Real Valladolid

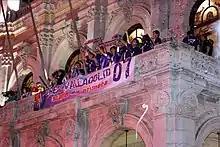
Valladolid players celebrating their 2007 promotion to La Liga on the balcony of the City Hall

Real Valladolid play at the 26,421-capacity Estadio Nuevo José Zorrilla, finished in 1982 to replace the previous stadium of the same name which had stood since 1940(increased its capacity from 27,846). Both grounds are named after José Zorrilla y Moral, a 19th-century poet from the city. After opening for the club on 20 February 1982, it hosted the Copa del Rey Final on 13 April of that year, and then three Group D matches at the 1982 FIFA World Cup. The venue is owned by the Ayuntamiento de Valladolid.